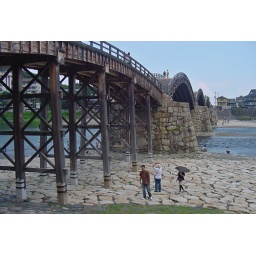
The area by the water under the bridge was nice and cool and kind of cozy.